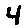
Label: 4